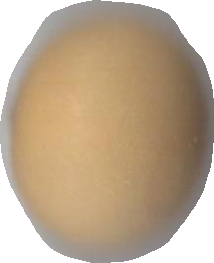
Variety: Grobogan